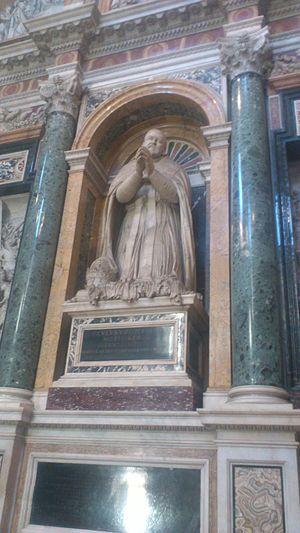
Le Pape Paul V dans la basilique Sainte Marie Majeure à Rome, Italie
Camille Borghèse, né à Rome le 17 septembre 1550, mort à Rome le 28 janvier 1621, devient le 233ᵉ pape de l’Église catholique le 16 mai 1605 sous le nom de Paul V.